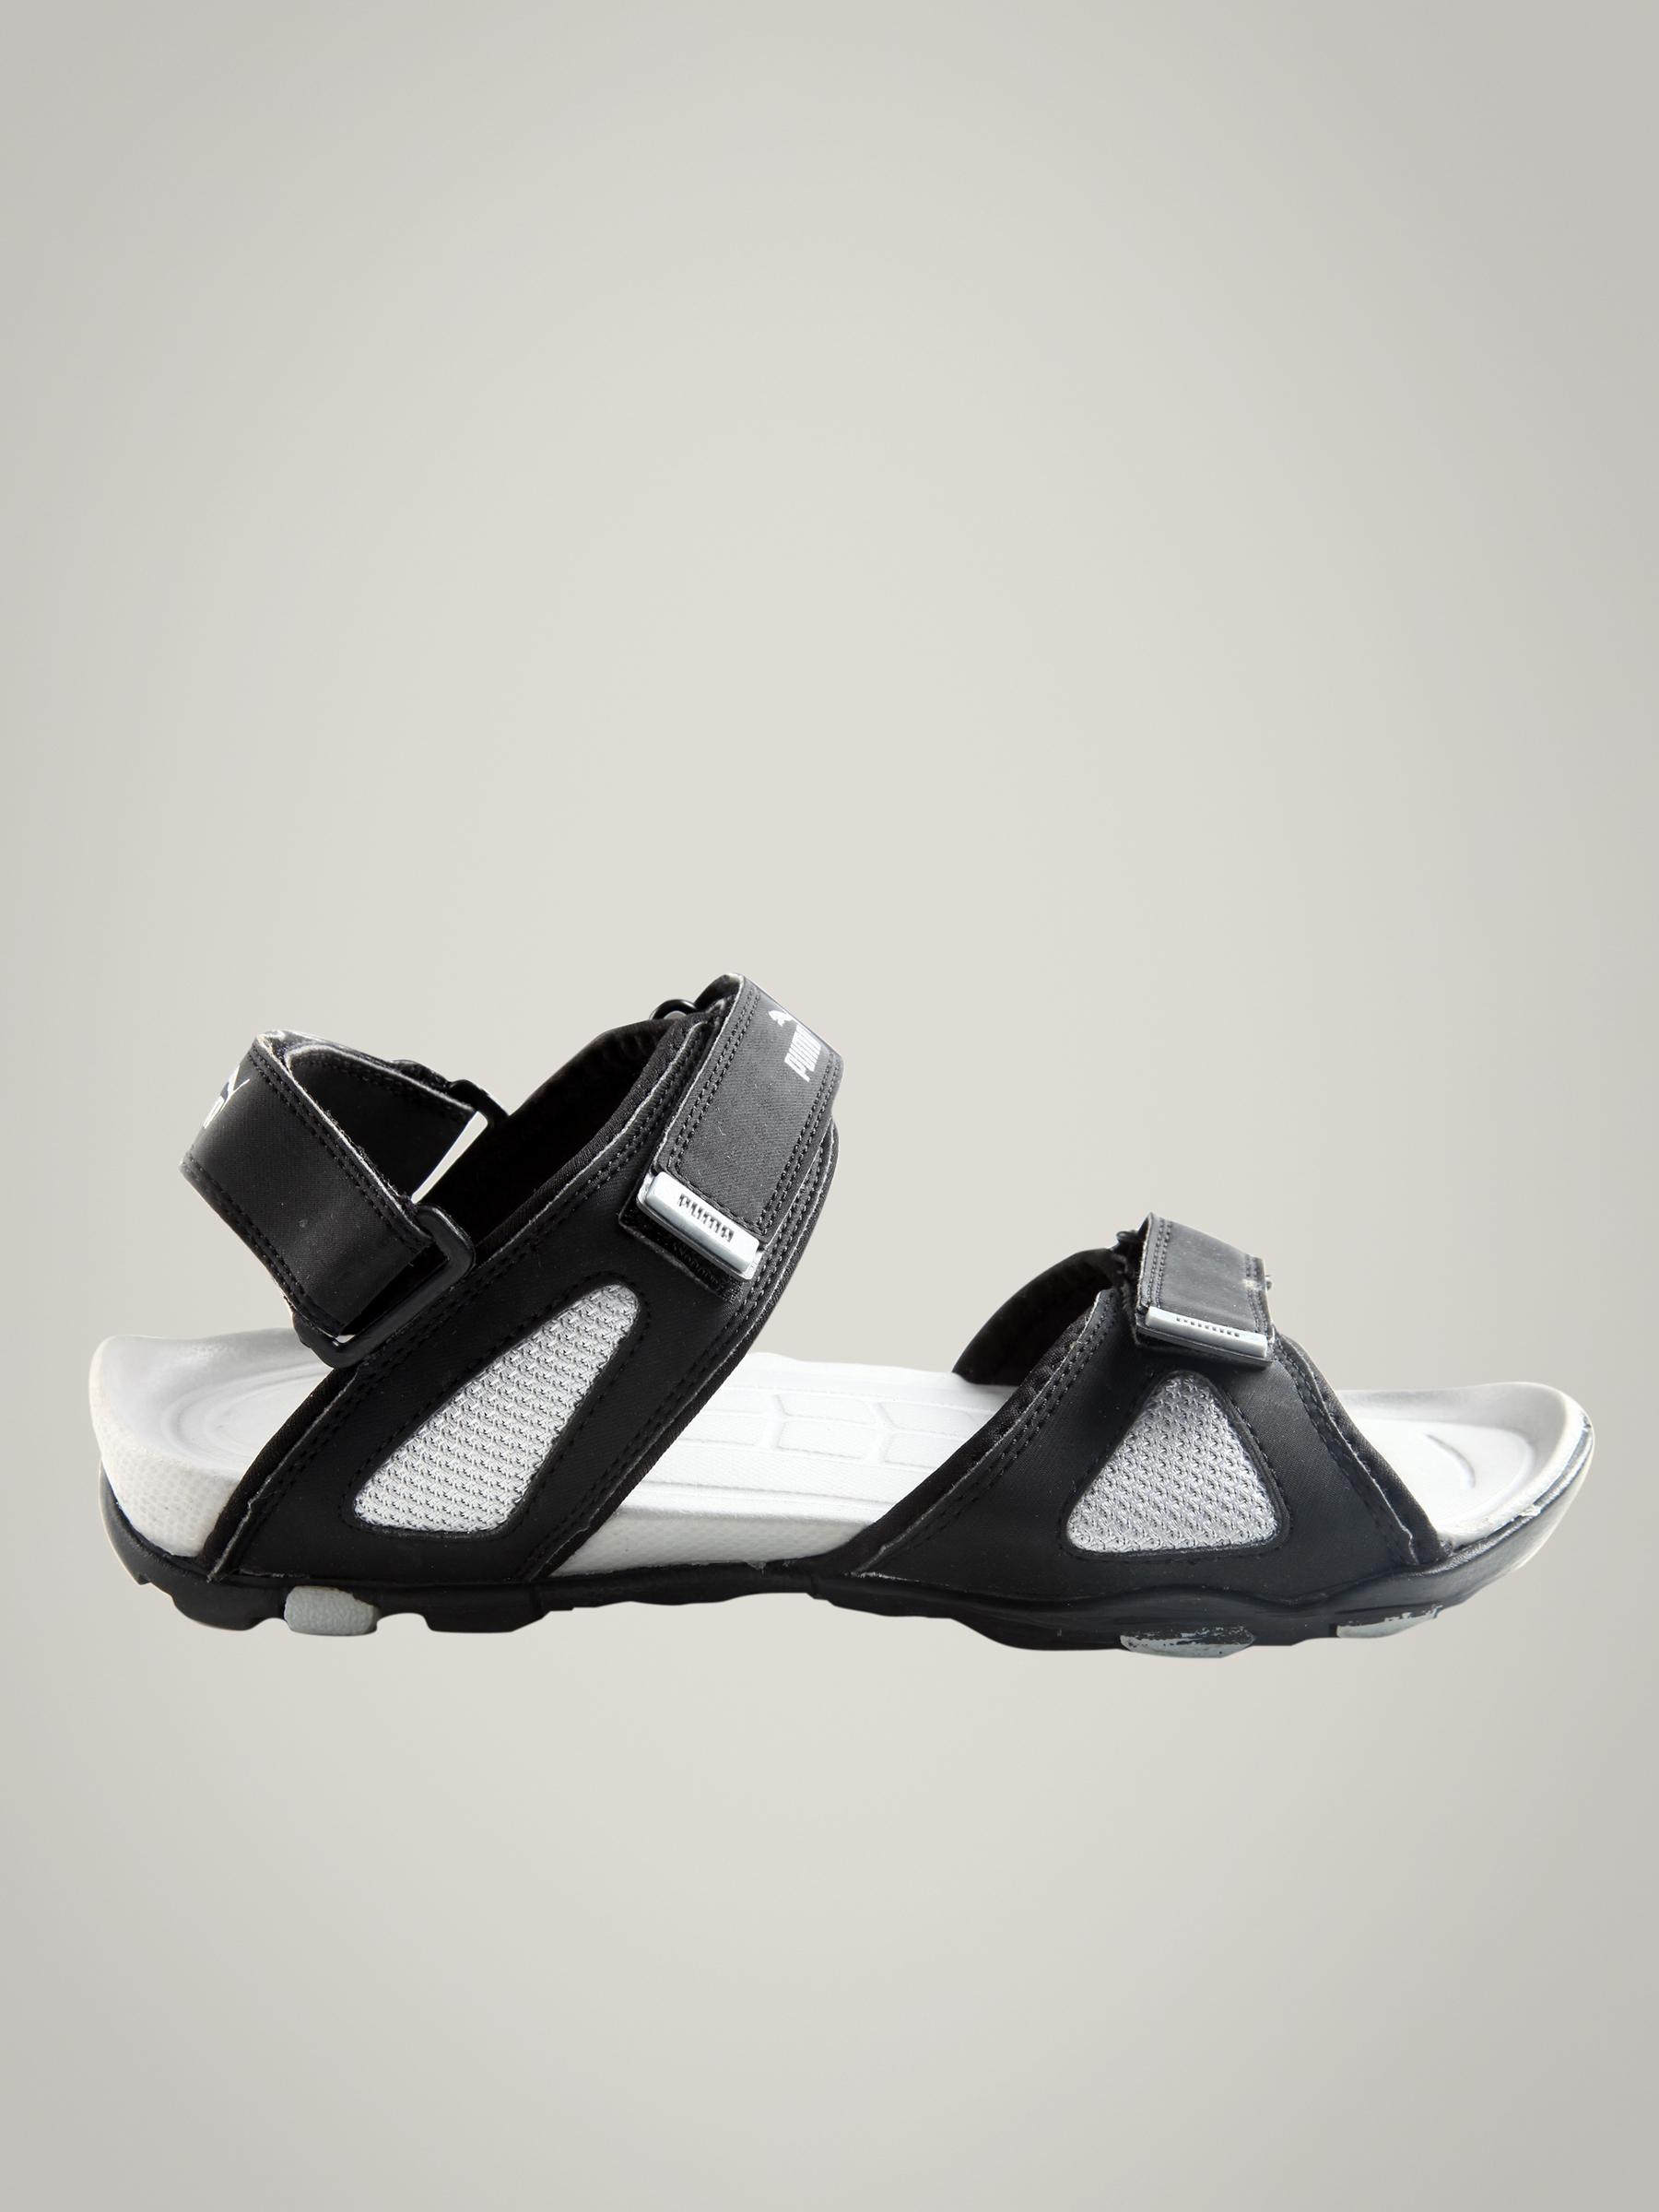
Puma Men Carbon Sandal
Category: Footwear / Sandal / Sandals
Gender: Men
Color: Black
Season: Fall 2010
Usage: Casual